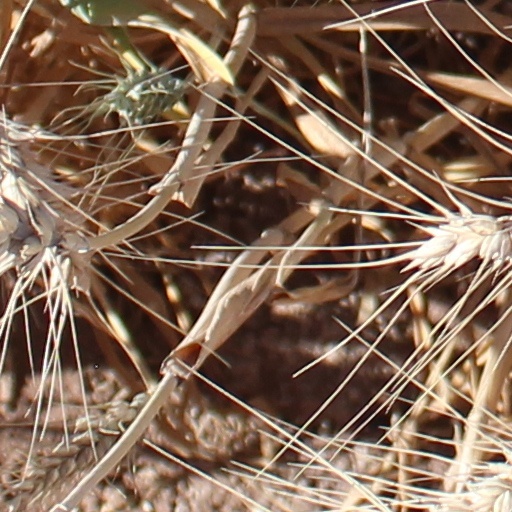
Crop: wheat